Chennai International Airport

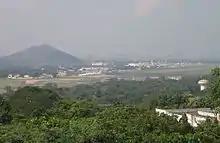
Primary runway 07/25 as seen from St. Thomas Mount

In November 1988, British Airways commenced services to Europe, flying to London's Heathrow Airport with Boeing 747s from April 1991. On 23 September 1999, a handling centre for flowers, fruits and vegetables was commissioned at the air cargo terminal. In 2001, the international airport became the first in the country to receive the ISO 9001-2000 certification. A new international departure terminal was commissioned in 2003. In May 2005, Delta Air Lines commenced the first direct flights to the Americas, connecting Chennai with New York City via Paris.